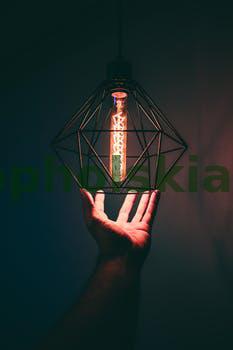
Label: Watermark